History of Monterrey

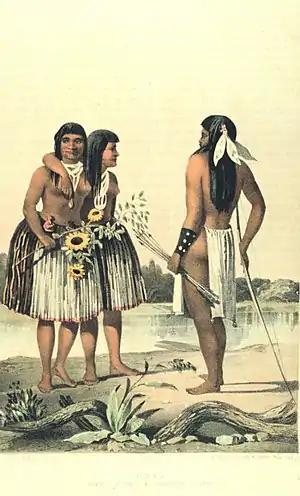
Yumas native of William H. Emory report. Washington 1857

The first settlers were the Chichimecas. Current research has shown a culture of twelve thousand years old.